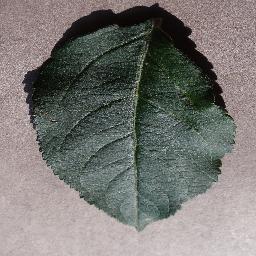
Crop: apple
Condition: healthy